Quasi-War

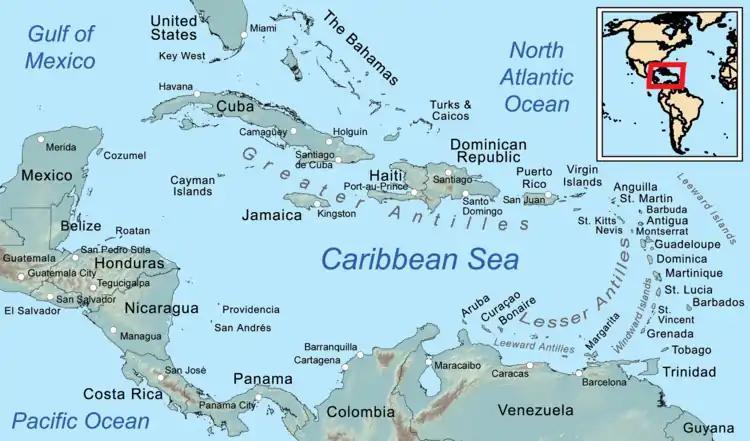
Caribbean, main focus of operations during the Quasi-War

France accepted these acts on the basis of "benevolent neutrality". They interpreted this as allowing French privateers to enter U.S. ports, and to sell captured British ships in American prize courts, but not vice versa. However, the U.S. viewed it as the right to provide the same privileges to both. These differences were further exacerbated in November 1794 when the U.S. and Britain signed the Jay Treaty. By resolving outstanding issues from the American Revolution, it led to a rapid expansion of trade between the two countries. Between 1794 and 1801, American exports to Britain nearly tripled in value, from US$33 million to $94 million.